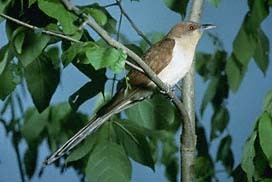
a long tailed brown and white bird with brown wings and white belly.
this is a brown bird with a white belly and a long inner rectricesa small bird with brown wings and white belly.
the bird has a very long tail, a white belly that gradually browns as it rises to the head and is primarily brown in color
this birds tail is almost a long as its bodythe bird has a large pointed bill that is black, and a white breast.
this bird's tail is long even though its body is small.
this bird is white and brown in color, with a gray beak.
this small bird has an unusually long grey tail, bright white belly, and consistently brown wings and crown, as well as a mid-length, sharp black beak.
a small bird with a white belly and pointed beak.
Species: Black Billed Cuckoo